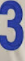
Number: 3